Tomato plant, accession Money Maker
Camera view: tilt-top (135 deg); turntable rotation: 270 degrees
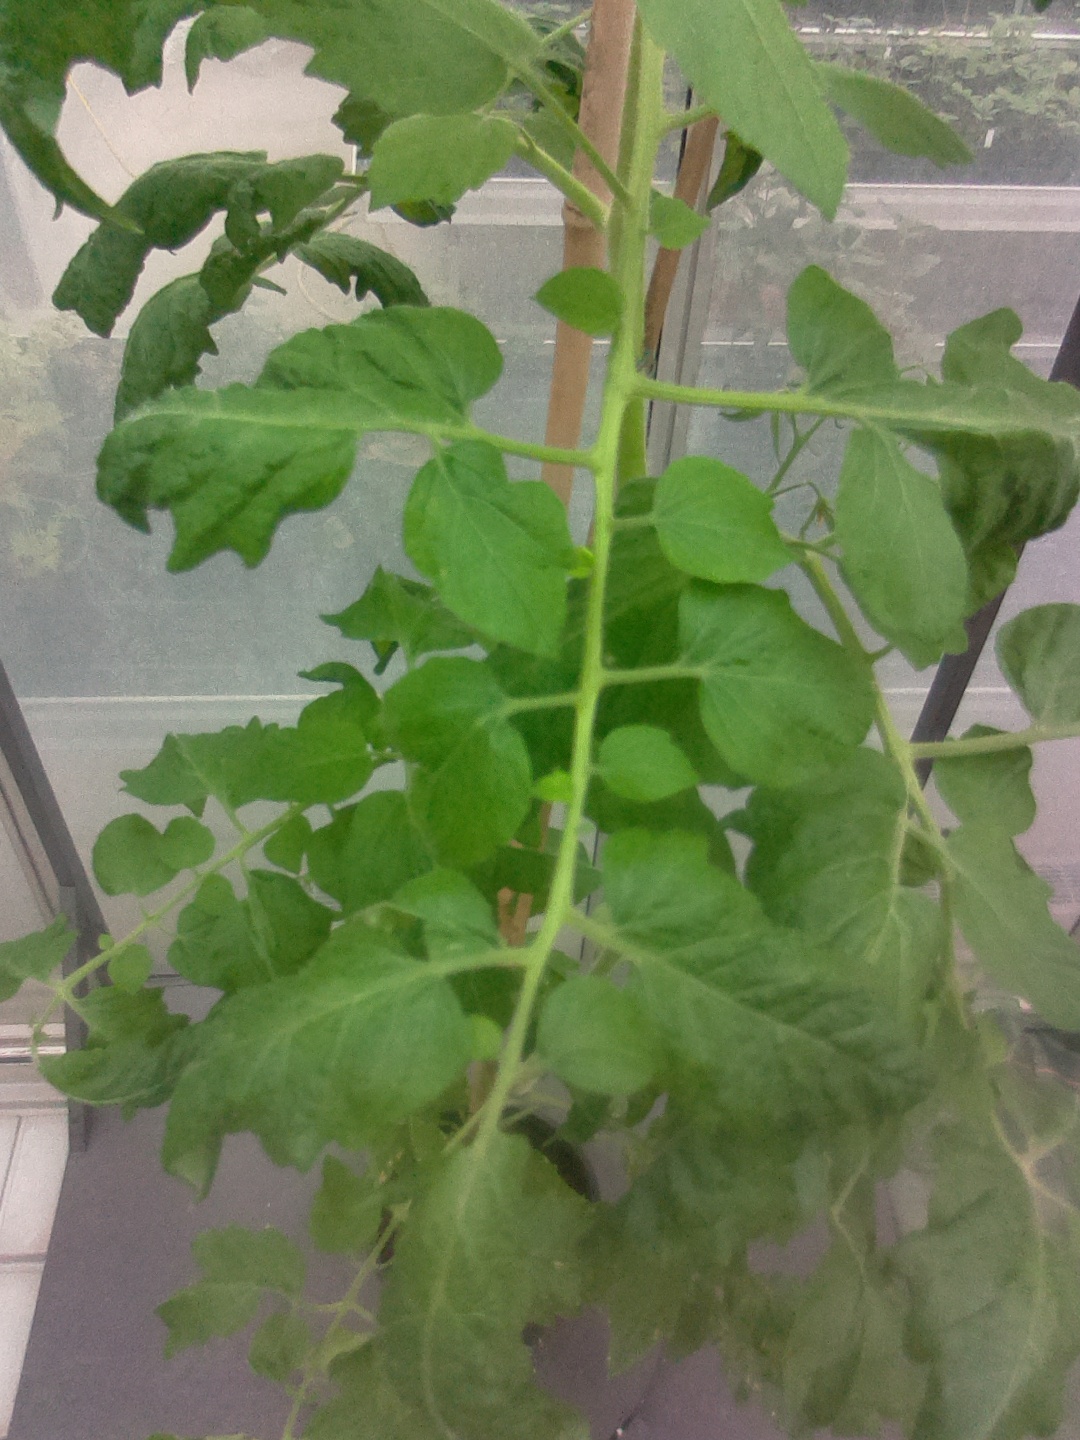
BBCH growth stage 70: Fruits at the main stem or branches visibles